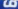
Number: 6